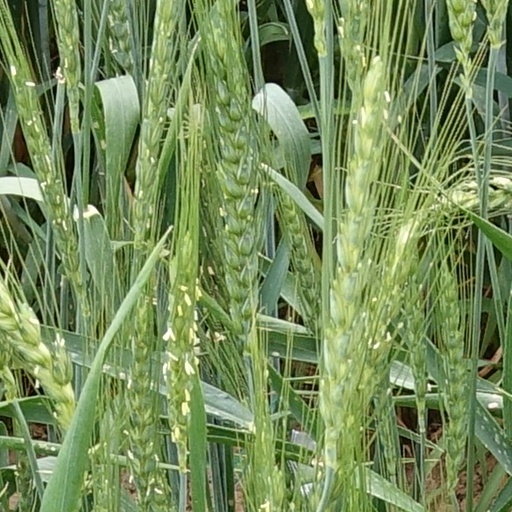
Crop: wheat